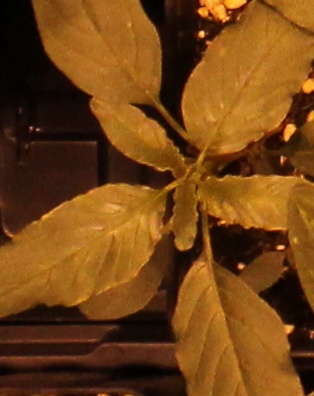
Label: Waterhemp